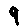
Label: 9